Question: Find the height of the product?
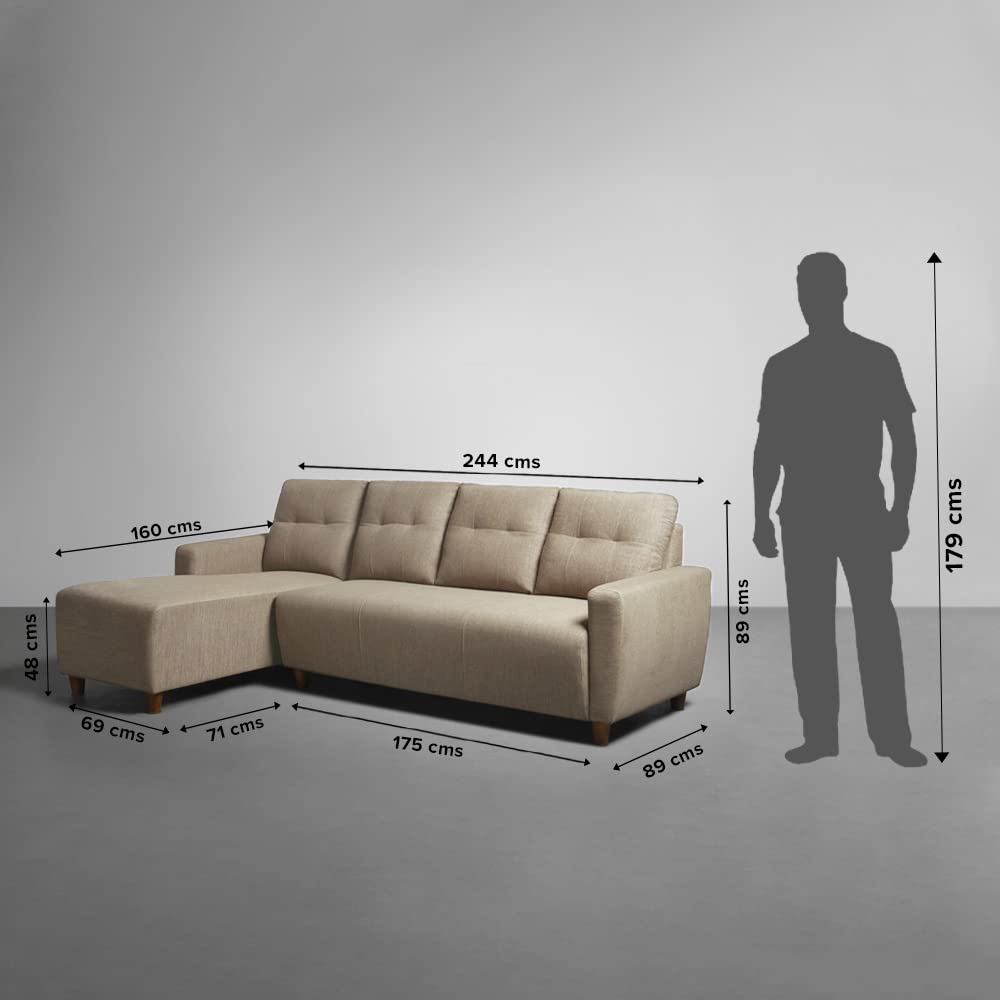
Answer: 89.0 centimetre